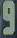
Number: 9